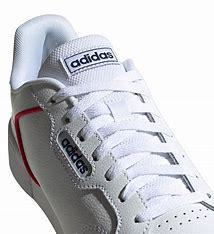
Brand: Adidas
Model: Roguera